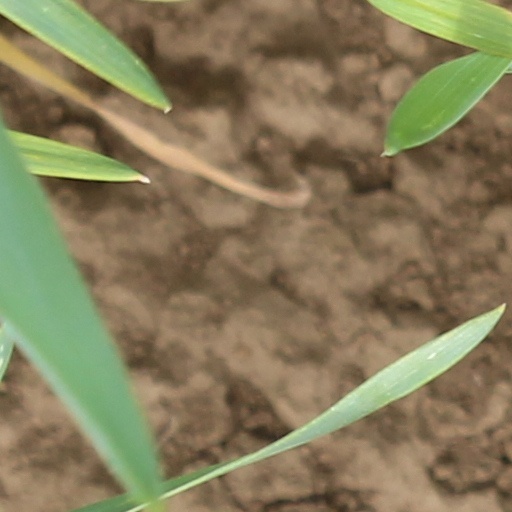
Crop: wheat